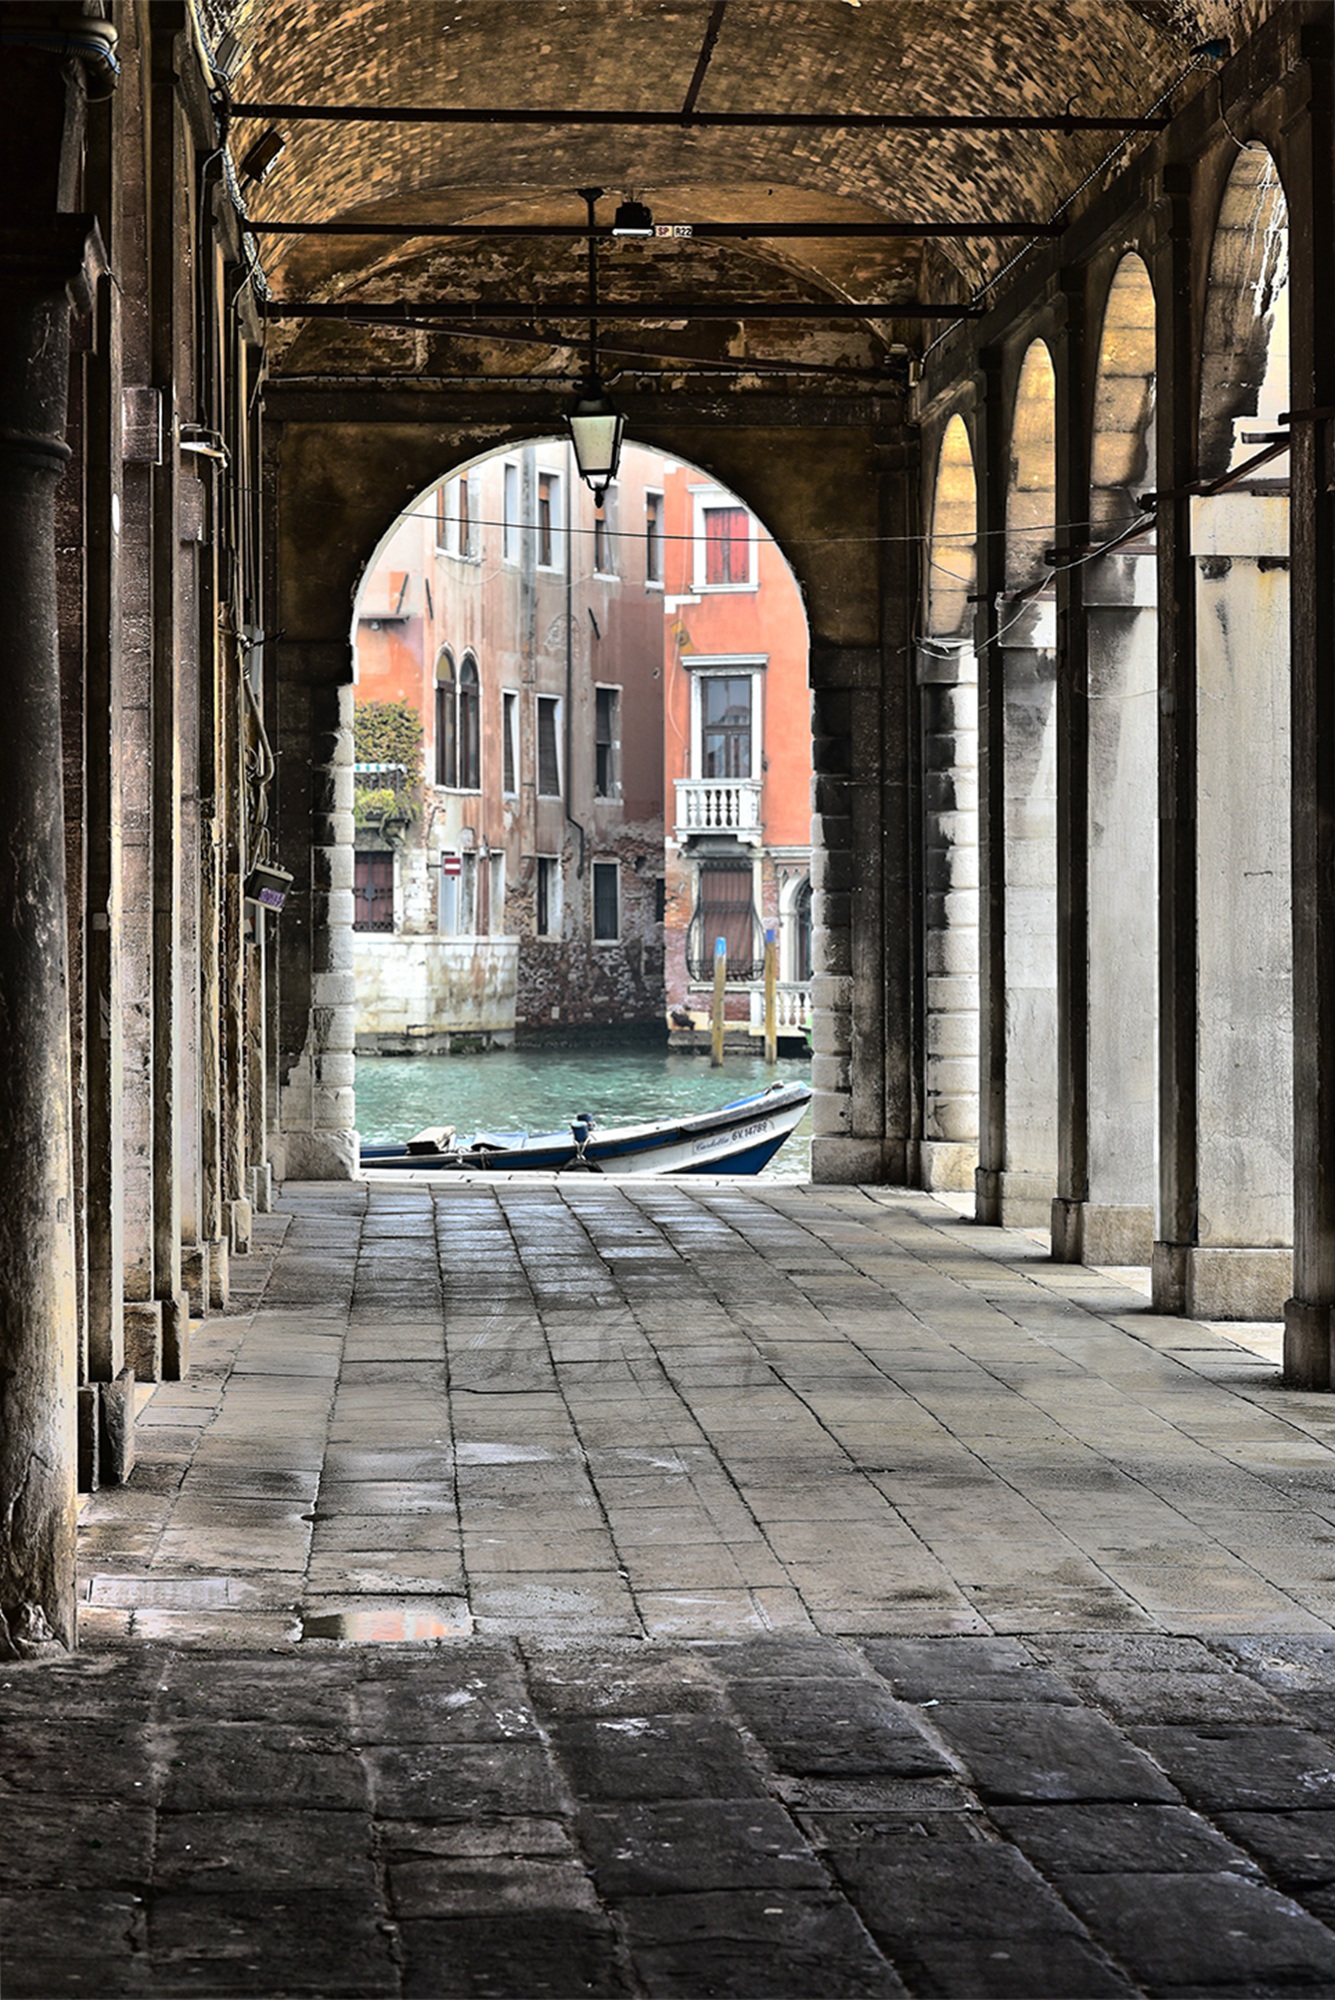
water, architecture, road, street, alley, arch, pillar, facade, venice, cathedral, place of worship, places of interest, temple, symmetry, arcade, tourist attraction, arcades, mood, historically, gang, masonry, urban area, ancient history